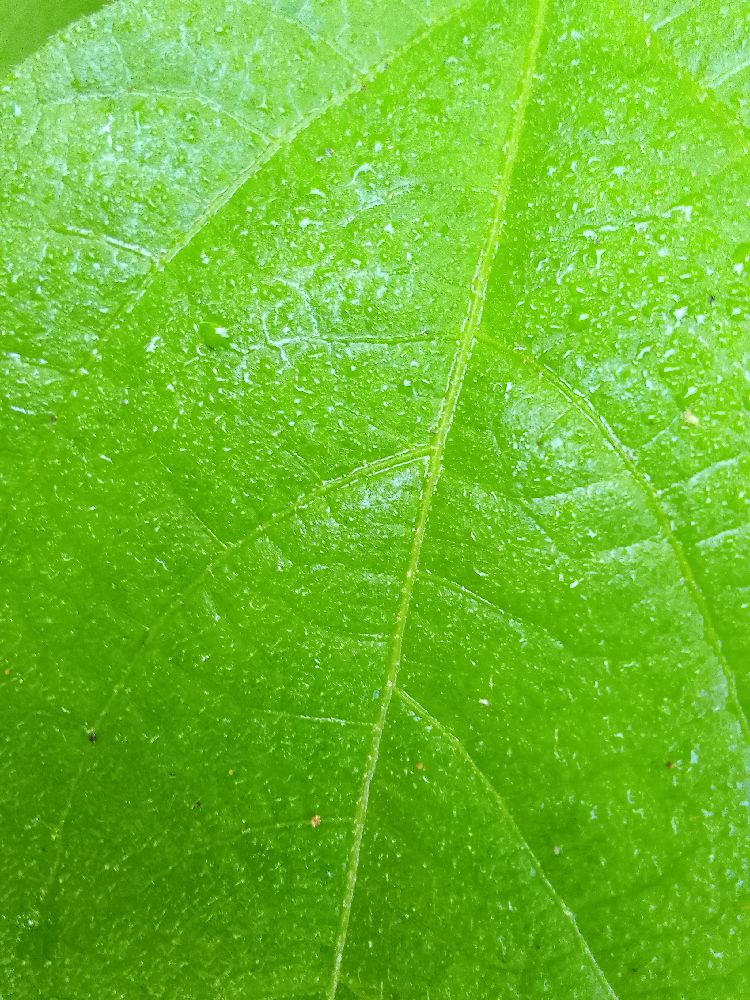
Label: healthy